Ultimate Jeopardy (1996)

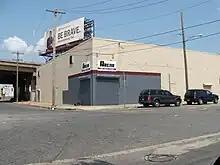
The ECW Arena.

Ultimate Jeopardy - the second Ultimate Jeopardy professional wrestling supercard event produced by Extreme Championship Wrestling (ECW) - took place on October 5, 1996 in the ECW Arena in Philadelphia, Pennsylvania in the United States. Excerpts from Ultimate Jeopardy aired on episodes #181, #182, and #183 of the syndicated television program "ECW Hardcore TV" in October 1996, while the bout between Bam Bam Bigelow and Terry Gordy was included on the compilation DVD "Extreme Warfare Volume 2".